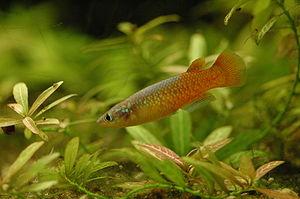
Le genre Pachypanchax regroupe sept espèces de poissons africains d'eau douce de la famille des Aplocheilidae. Ces différentes espèces sont pour la plupart originaires de Madagascar, toutefois P. playfairii est endémique des Seychelles.